Litteris et Artibus

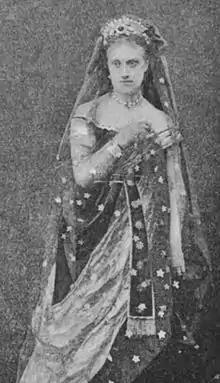
Louise Michaëli.

Litteris et Artibus is a Swedish royal medal established in 1853 by Charles XV of Sweden, who was then crown prince. It is awarded to people who have made important contributions to culture, especially music, dramatic art and literature.